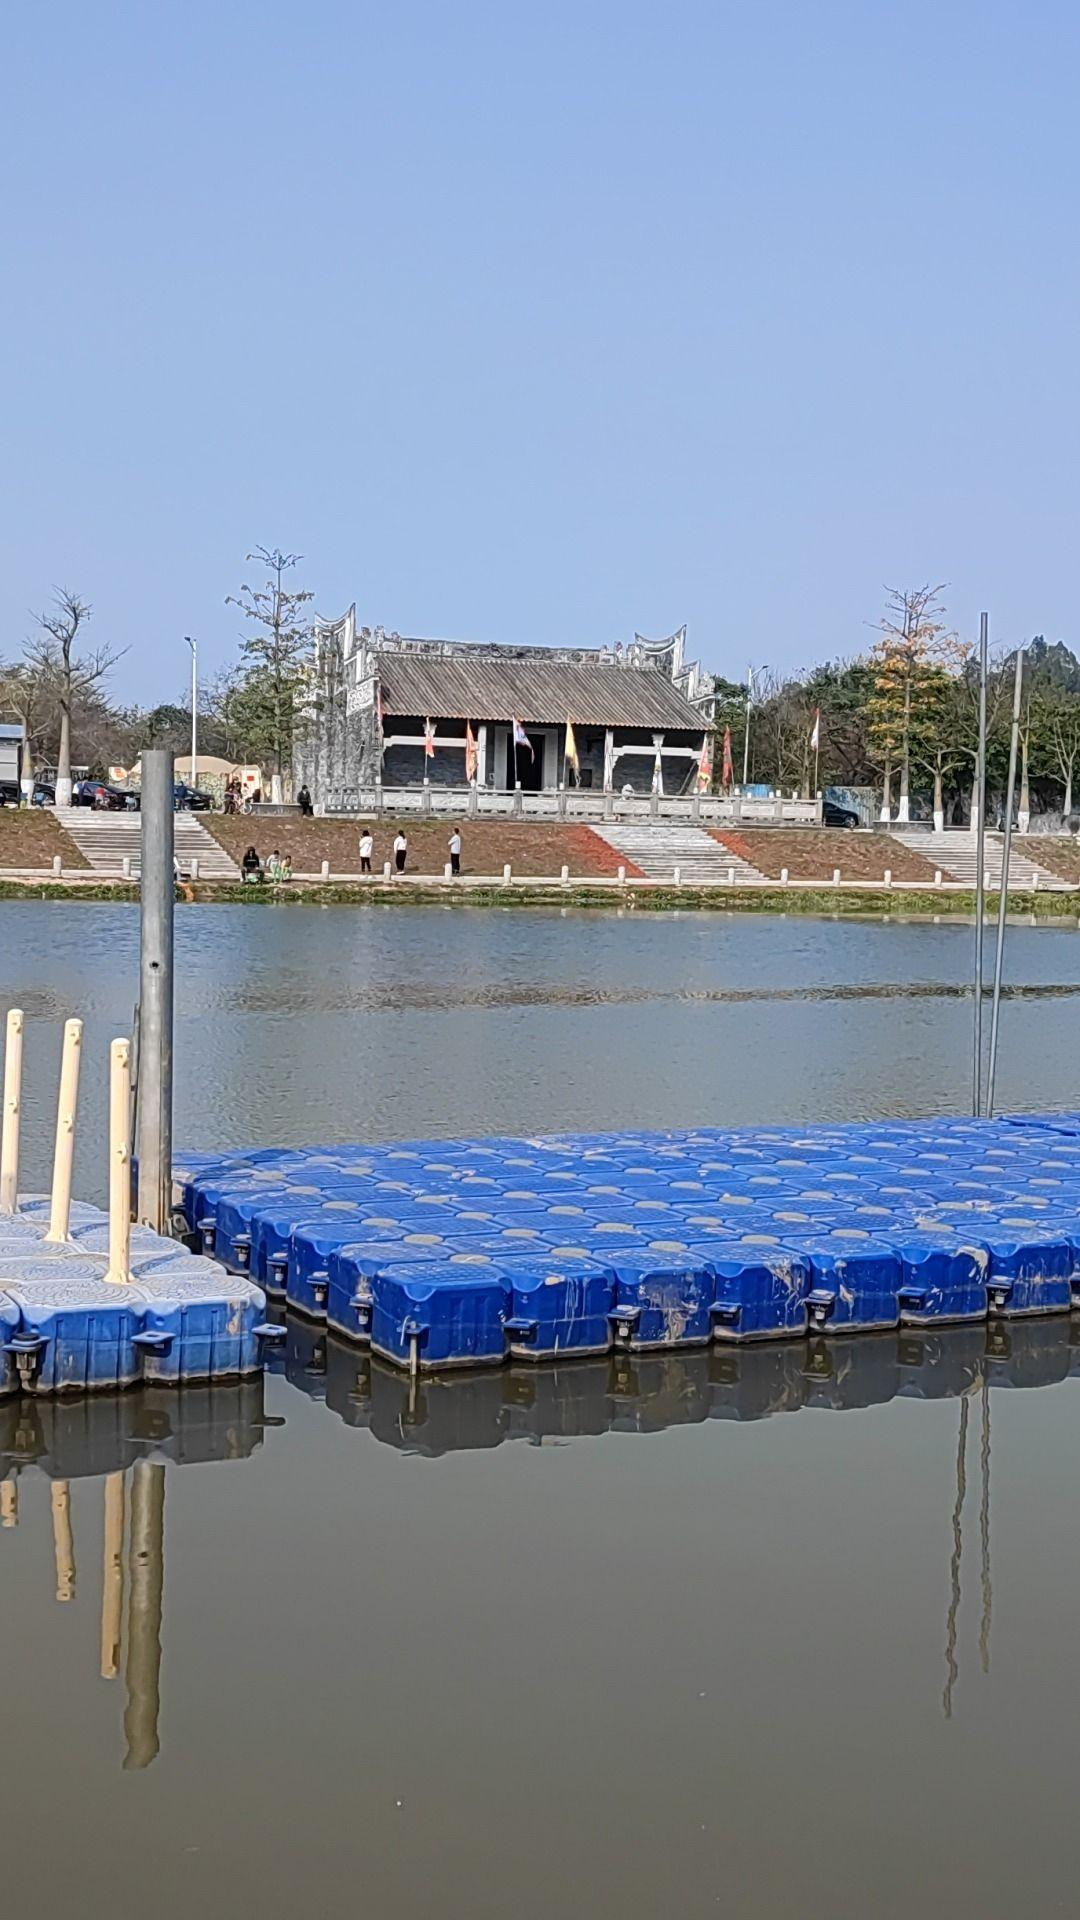
地标名称：南山古庙
所在城市：广州市·番禺区